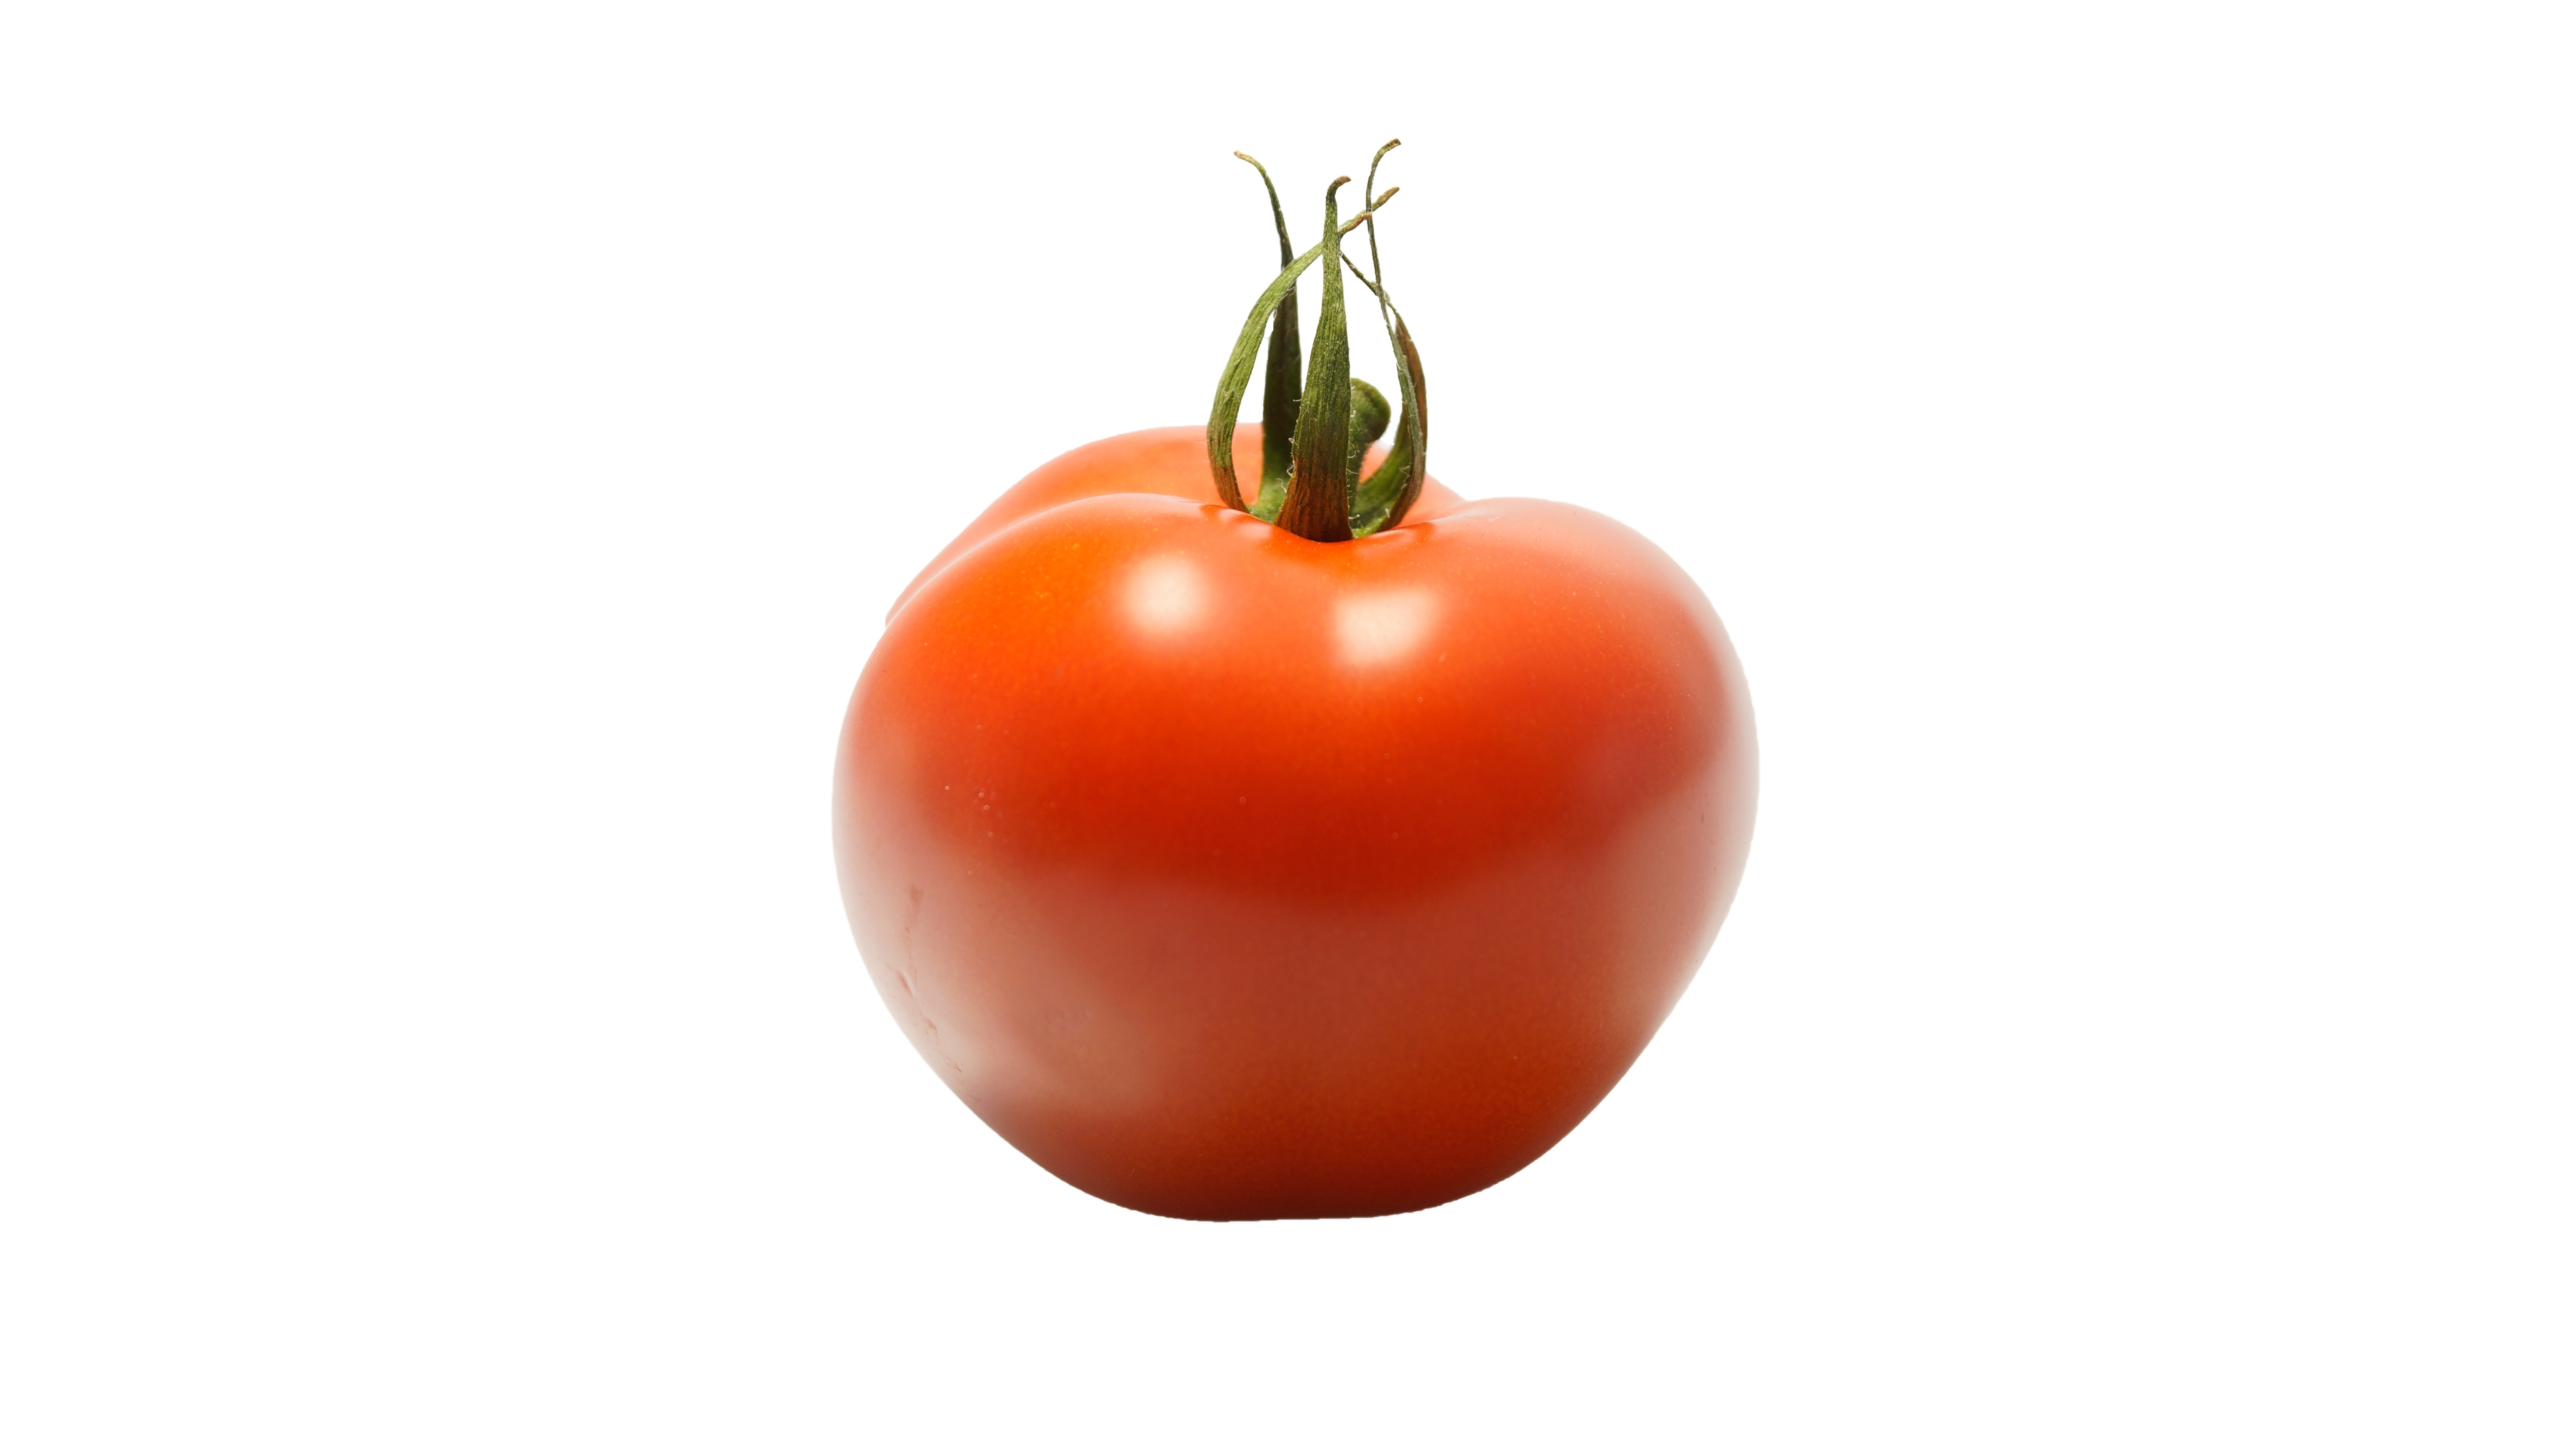
plant, fruit, ripe, meal, food, salad, red, produce, vegetable, natural, fresh, groceries, healthy, lunch, health, tomato, vitamin, eating, nutrition, vegetables, vegan, vegetarian, raw, diet, organic, dieting, flowering plant, land plant, potato and tomato genus